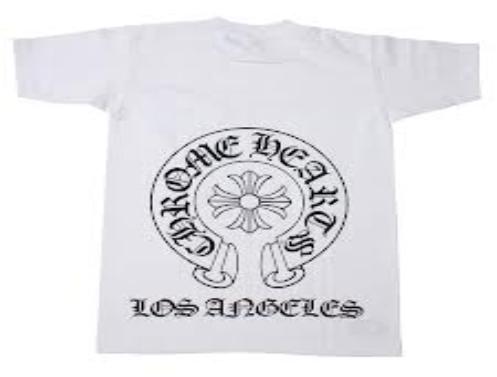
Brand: Chrome Hearts
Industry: Clothes